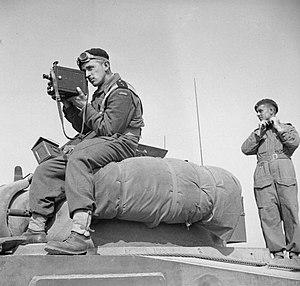
L’histoire du cinéma polonais est presque aussi longue que celle de la cinématographie car inaugurée par l'invention du pléographe par Kazimierz Prószyński en 1894 avant même le célèbre cinématographe des frères Lumière.